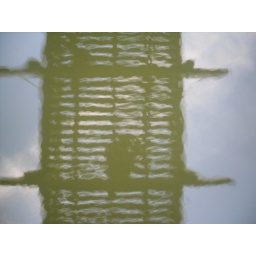
bridge over troubled water